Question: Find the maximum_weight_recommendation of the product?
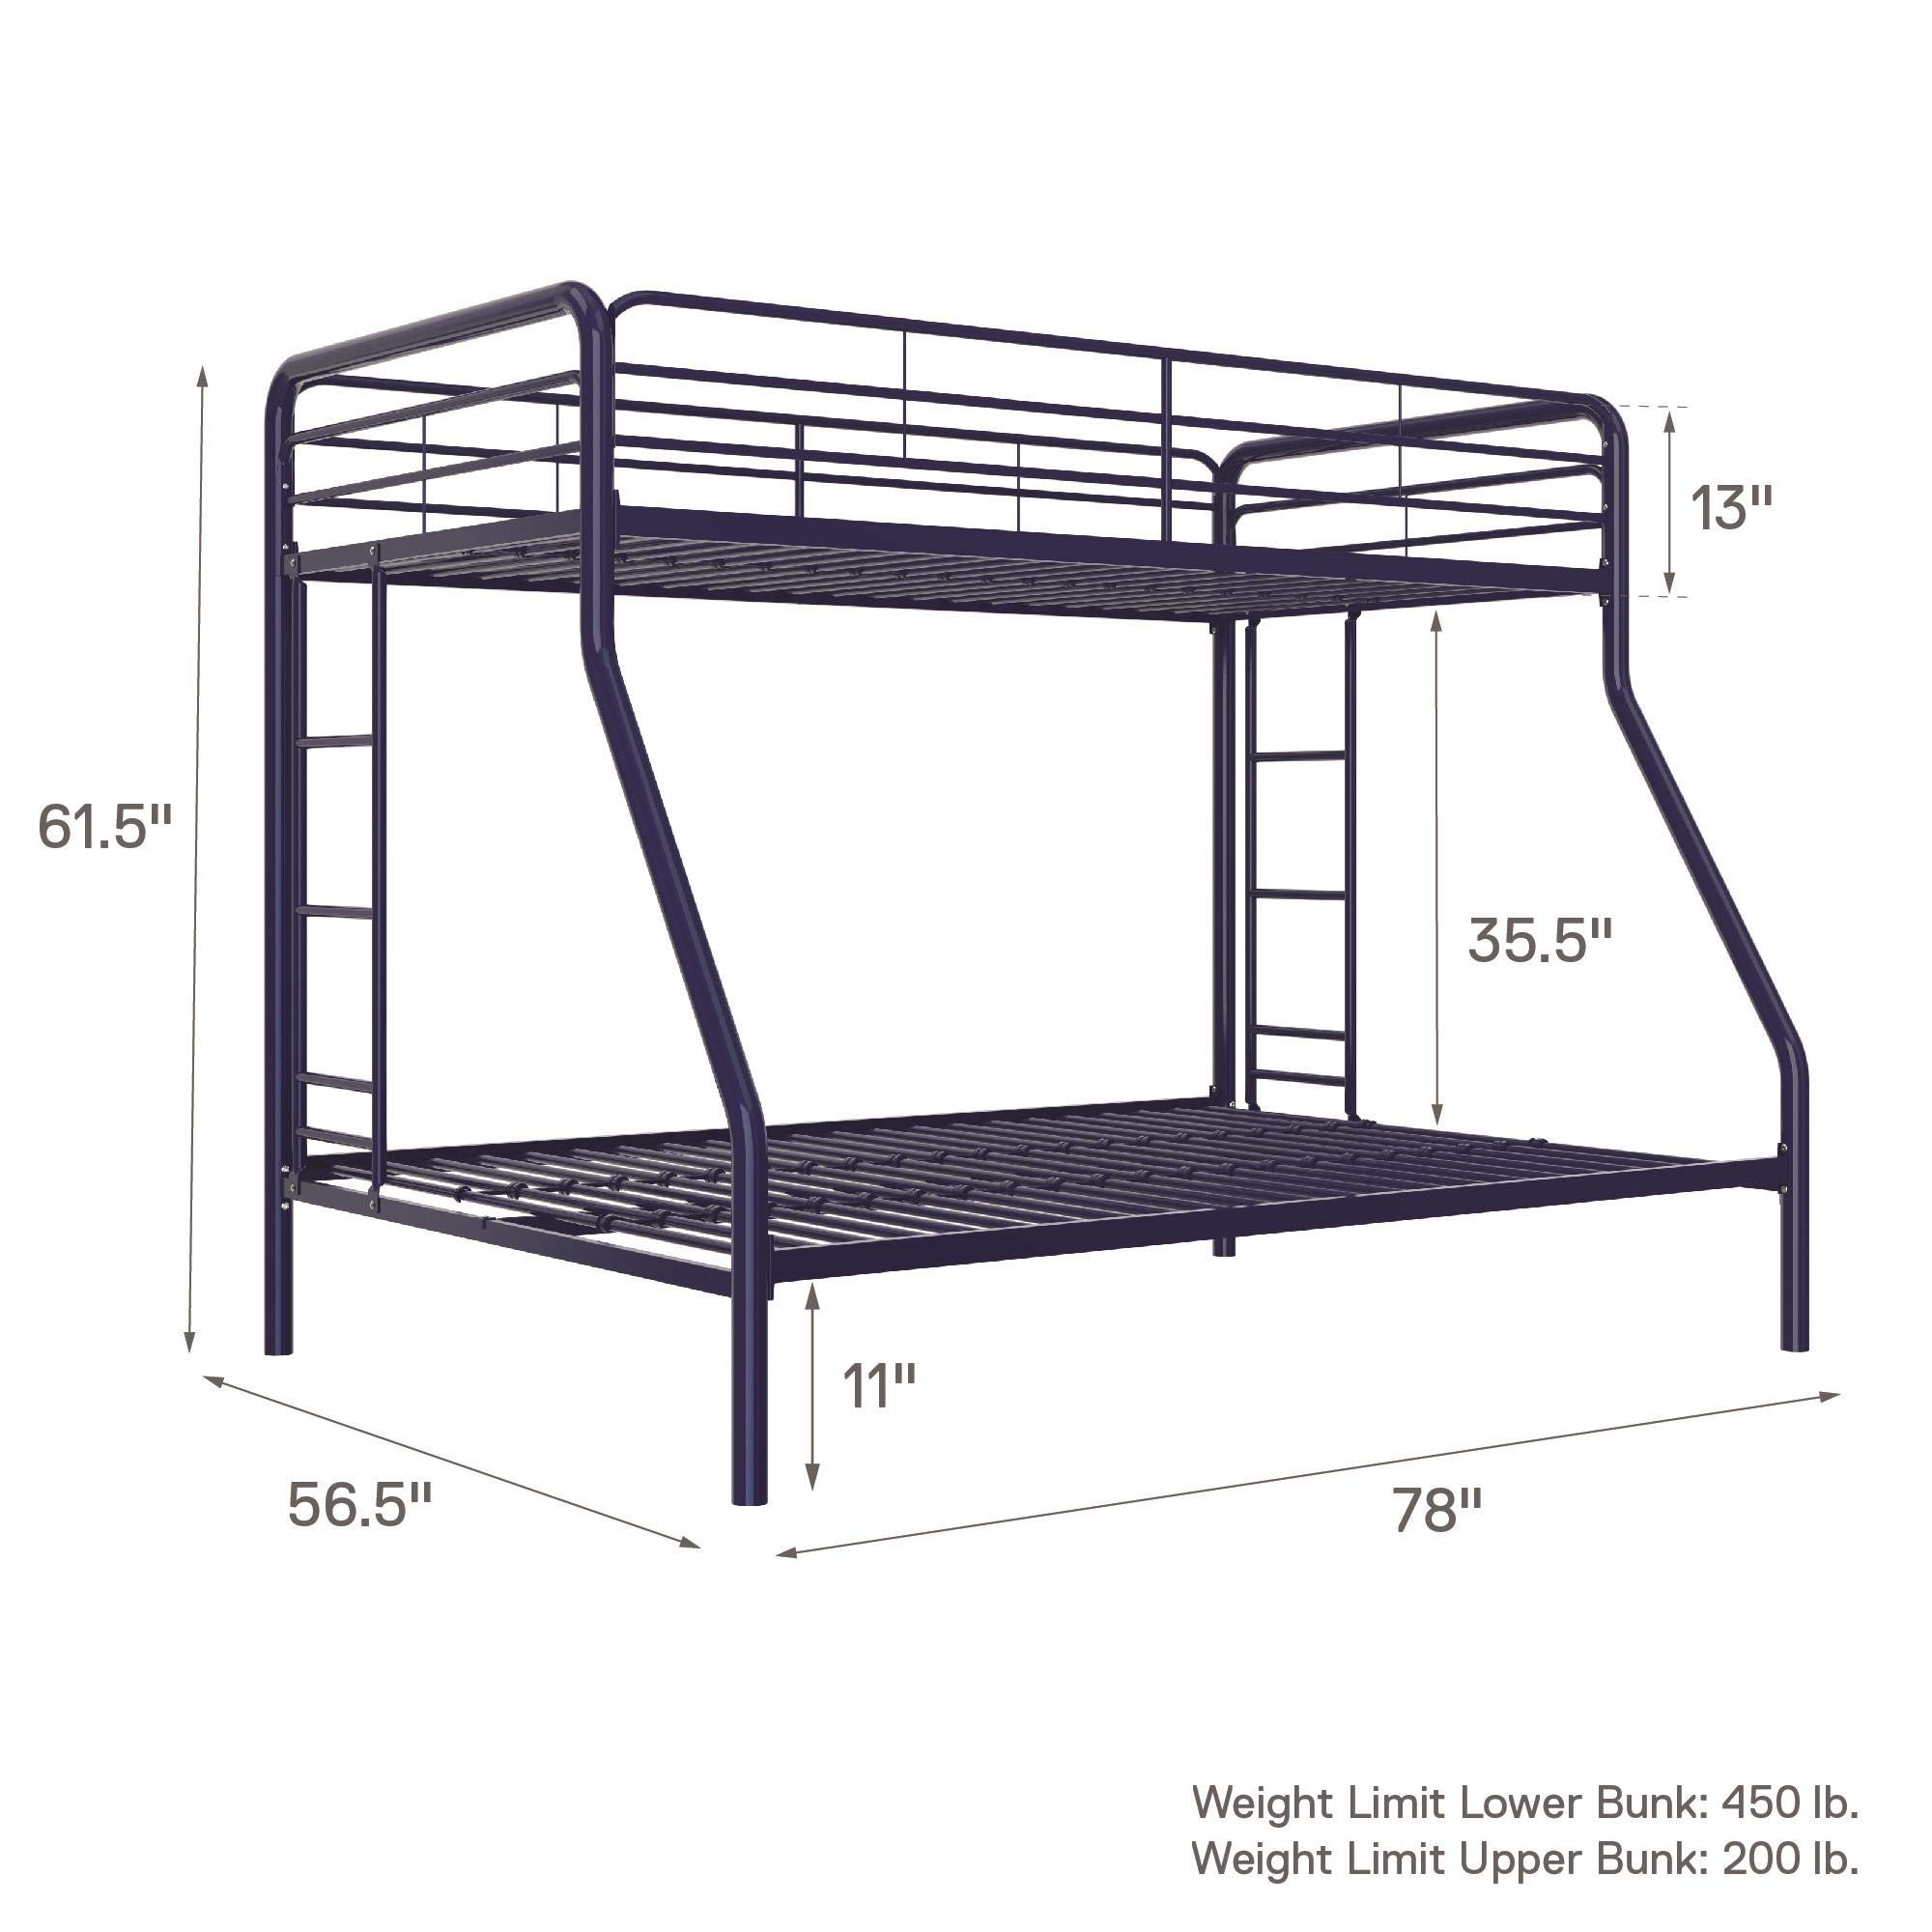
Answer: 450 pound